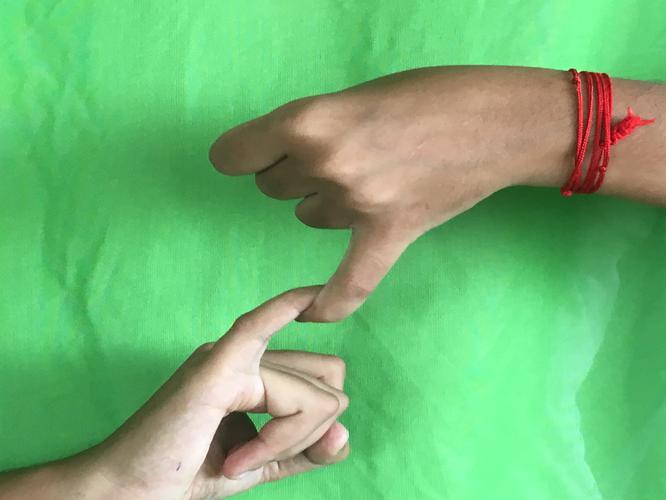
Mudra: Kilaka
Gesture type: double_hand